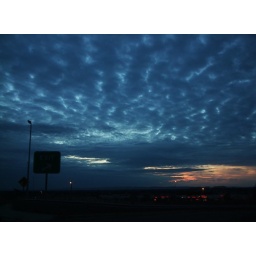
ocean in the sky 9